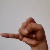
The image shows a hand gesture representing the letter 'J' in Indian Sign Language.